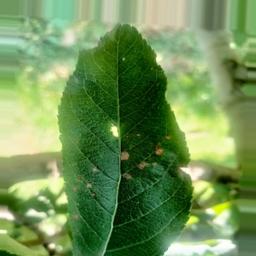
Label: Alternaria